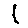
Label: 1